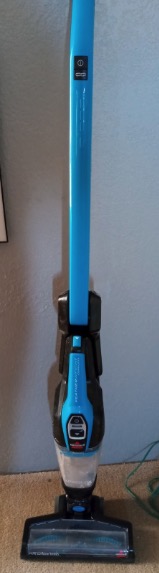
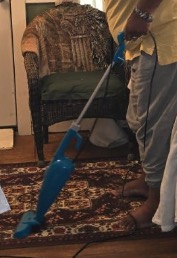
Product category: items_vacuum
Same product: no